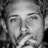
Emotion: neutral